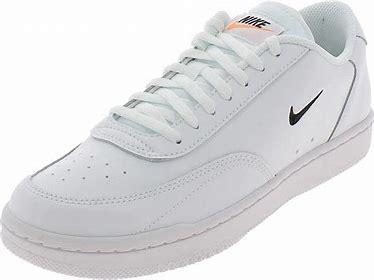
Brand: Nike
Model: Court